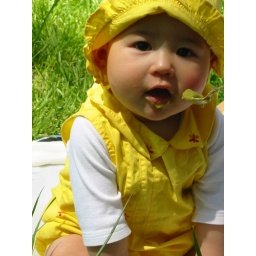
naomi fotenos feed at forest park field by aff filed underwho